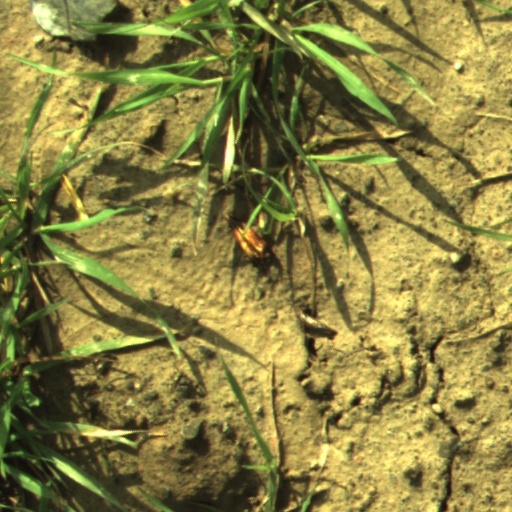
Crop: wheat